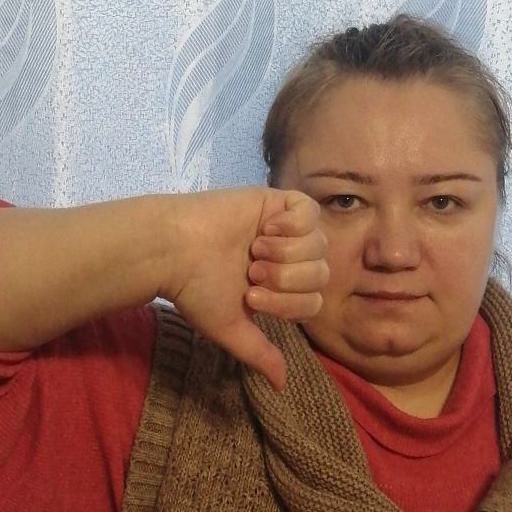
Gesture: dislike